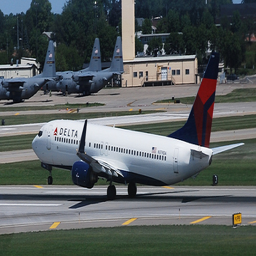
A large delta jetliner taking off from an airport runway.
Airplanes sit parked on the runways of an airport.
A large commercial airplane sitting on the runway
The large jumbo jet is lifting off of a runway.
an image of airplane getting ready for take off